Sea urchin

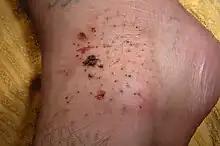
Sea urchin injury on the top side of the foot. This injury resulted in some skin staining from the natural purple-black dye of the urchin.

The earliest echinoid fossils date to the Middle Ordovician period ("circa" 465 Mya). There is a rich fossil record, their hard tests made of calcite plates surviving in rocks from every period since then.